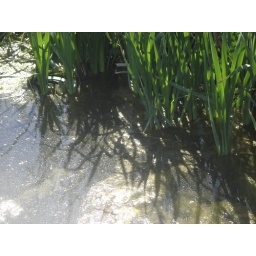
reflection of pond grass in the water